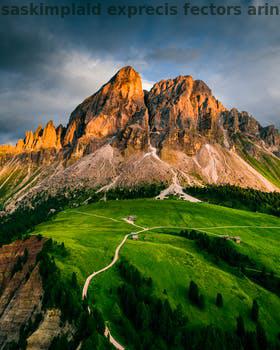
Label: Watermark